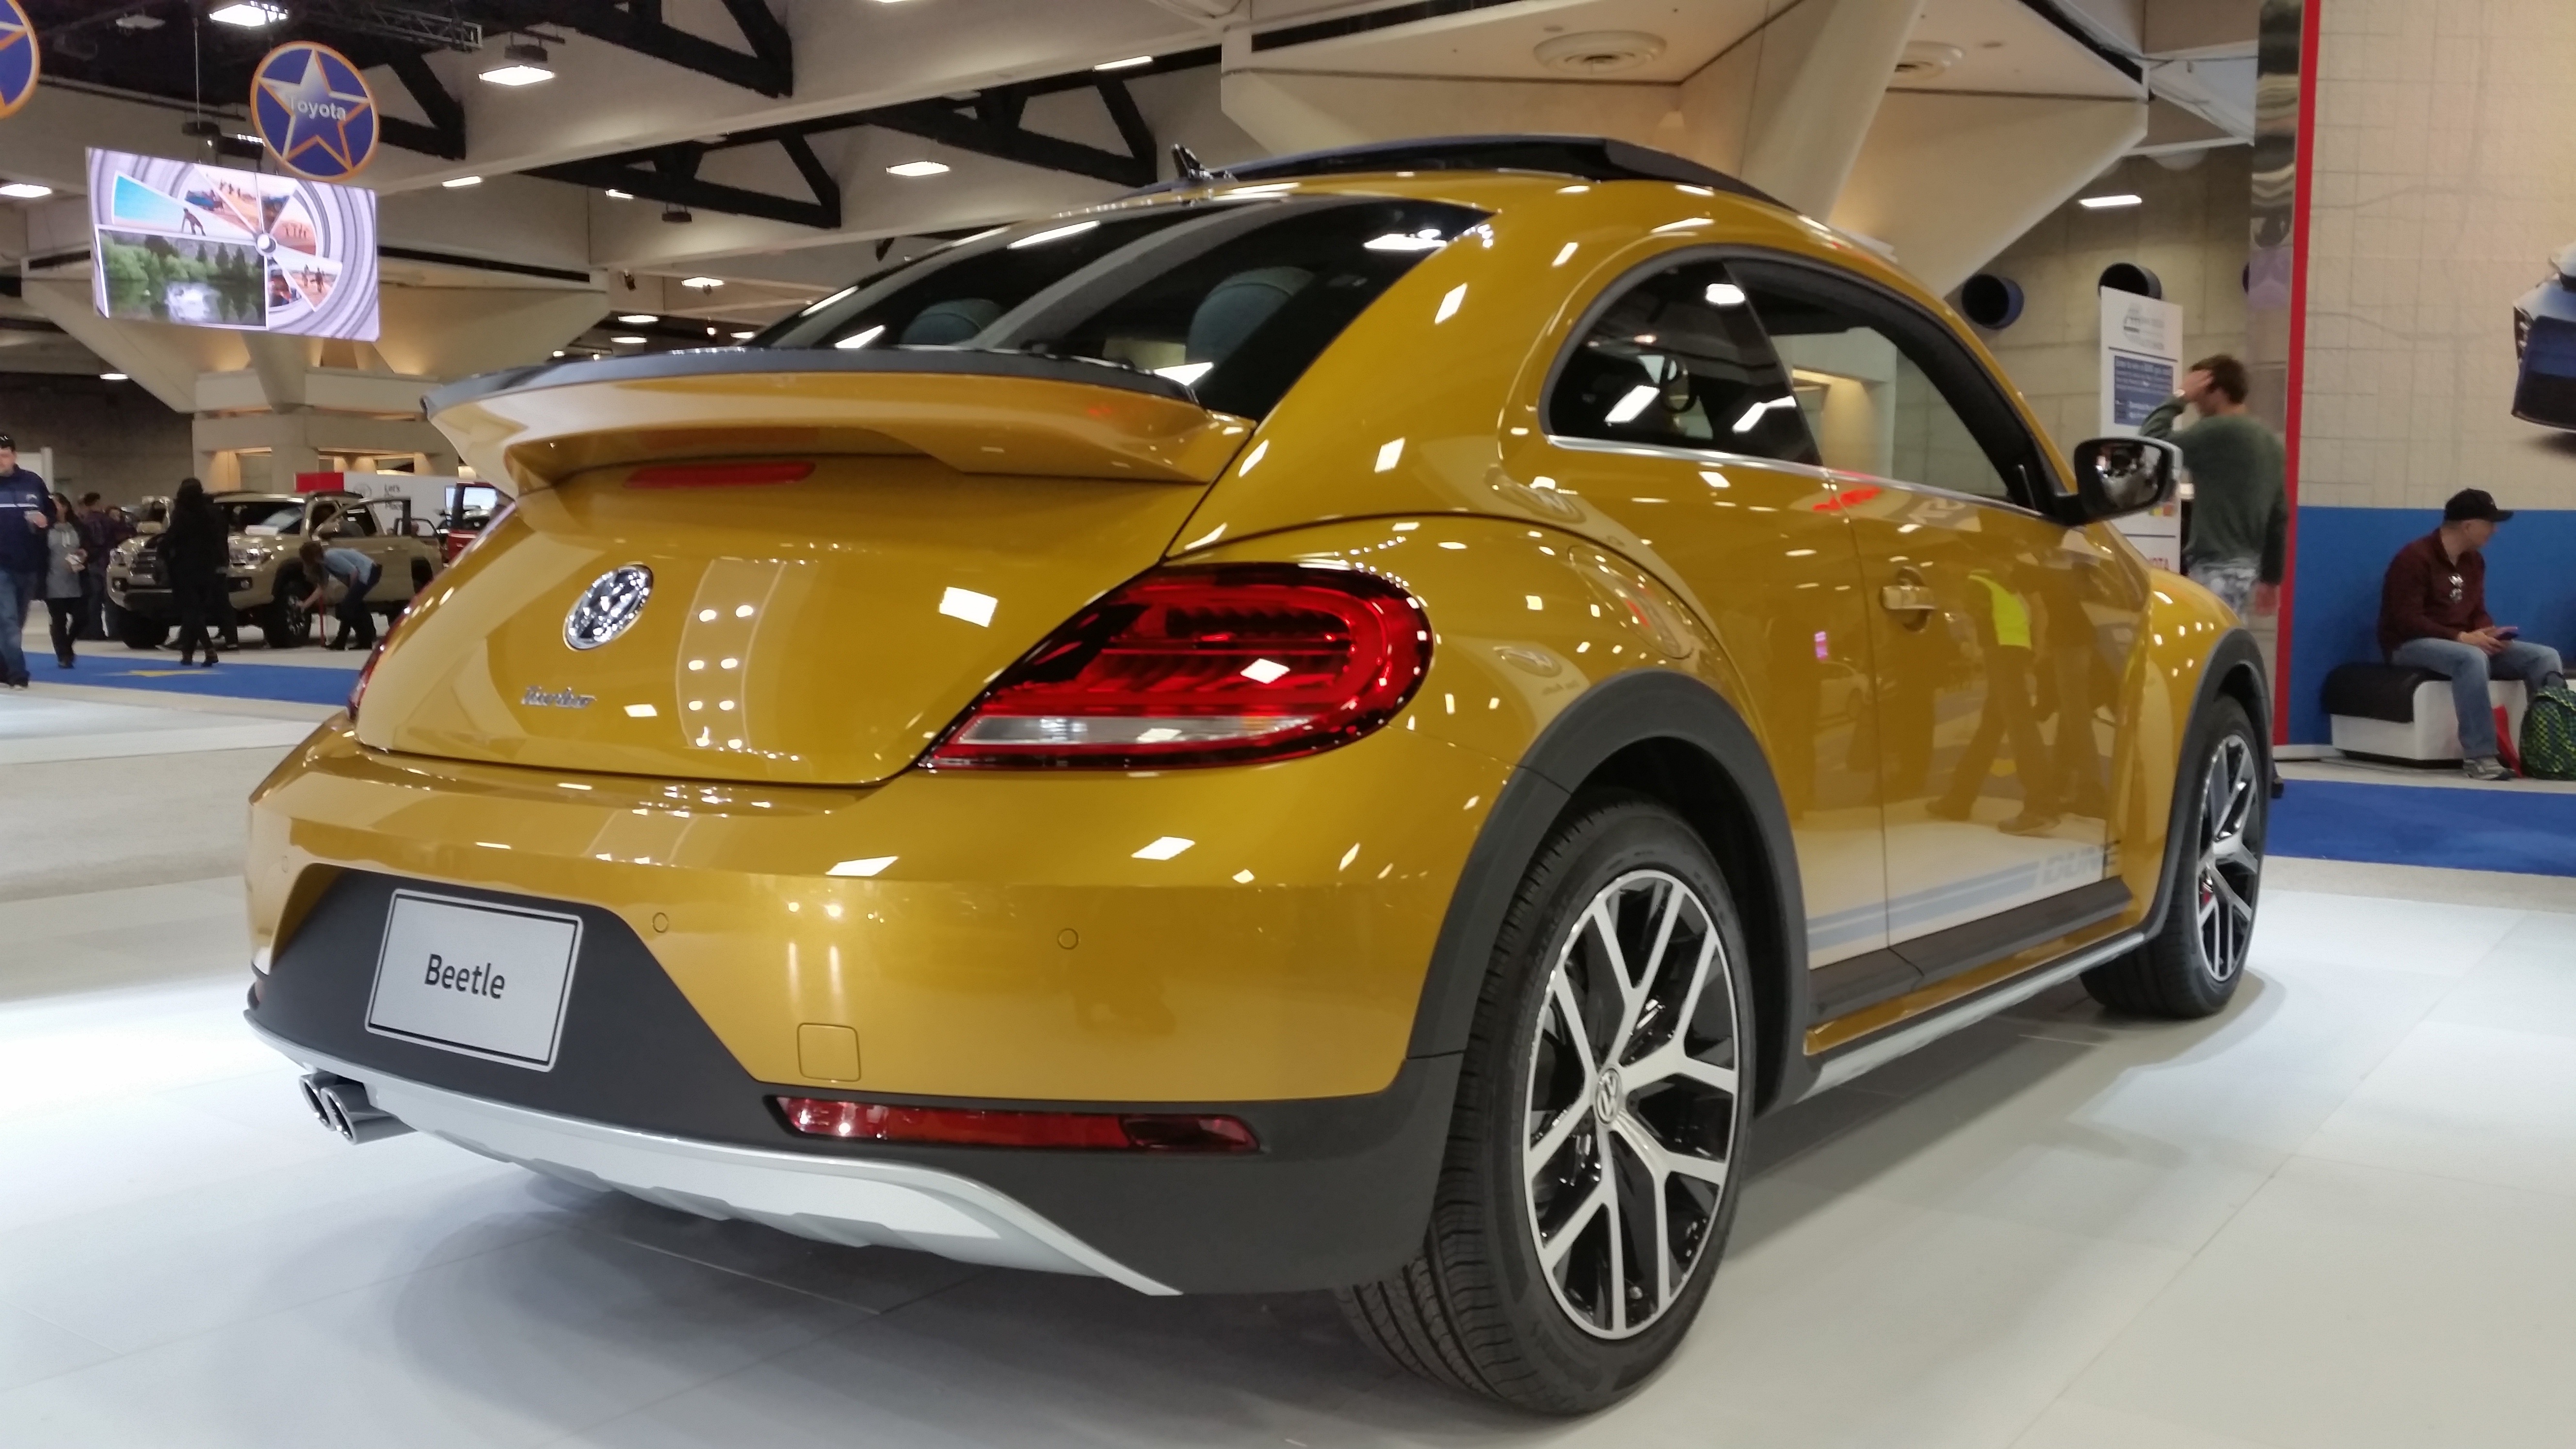
car, wheel, volkswagen, vehicle, motor vehicle, gold, sedan, classic, beetle, showroom, city car, auto show, land vehicle, volkswagen beetle, automobile make, automotive exterior, automotive design, subcompact car, volkswagen new beetle